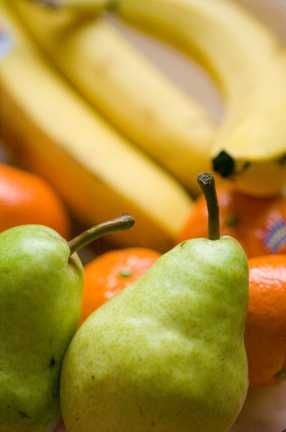
Label: Banana